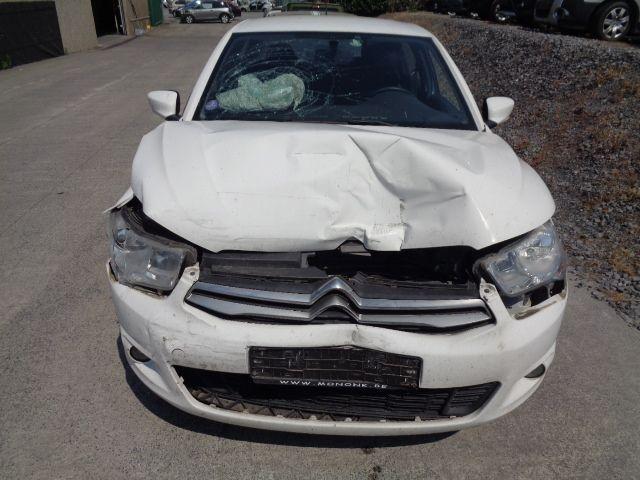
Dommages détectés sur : plaque d'immatriculation avant, pare-choc avant, feu avant droit, feu avant gauche, capot, pare-brise avant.
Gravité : majeur